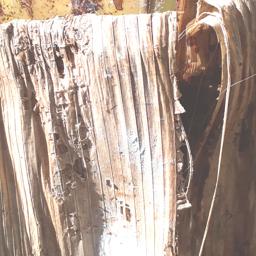
Label: BACTERIAL SOFT ROT